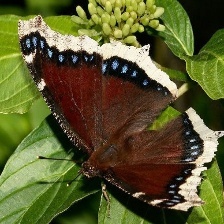
Species: MOURNING CLOAK
Butterfly family (ImageNet category): admiral